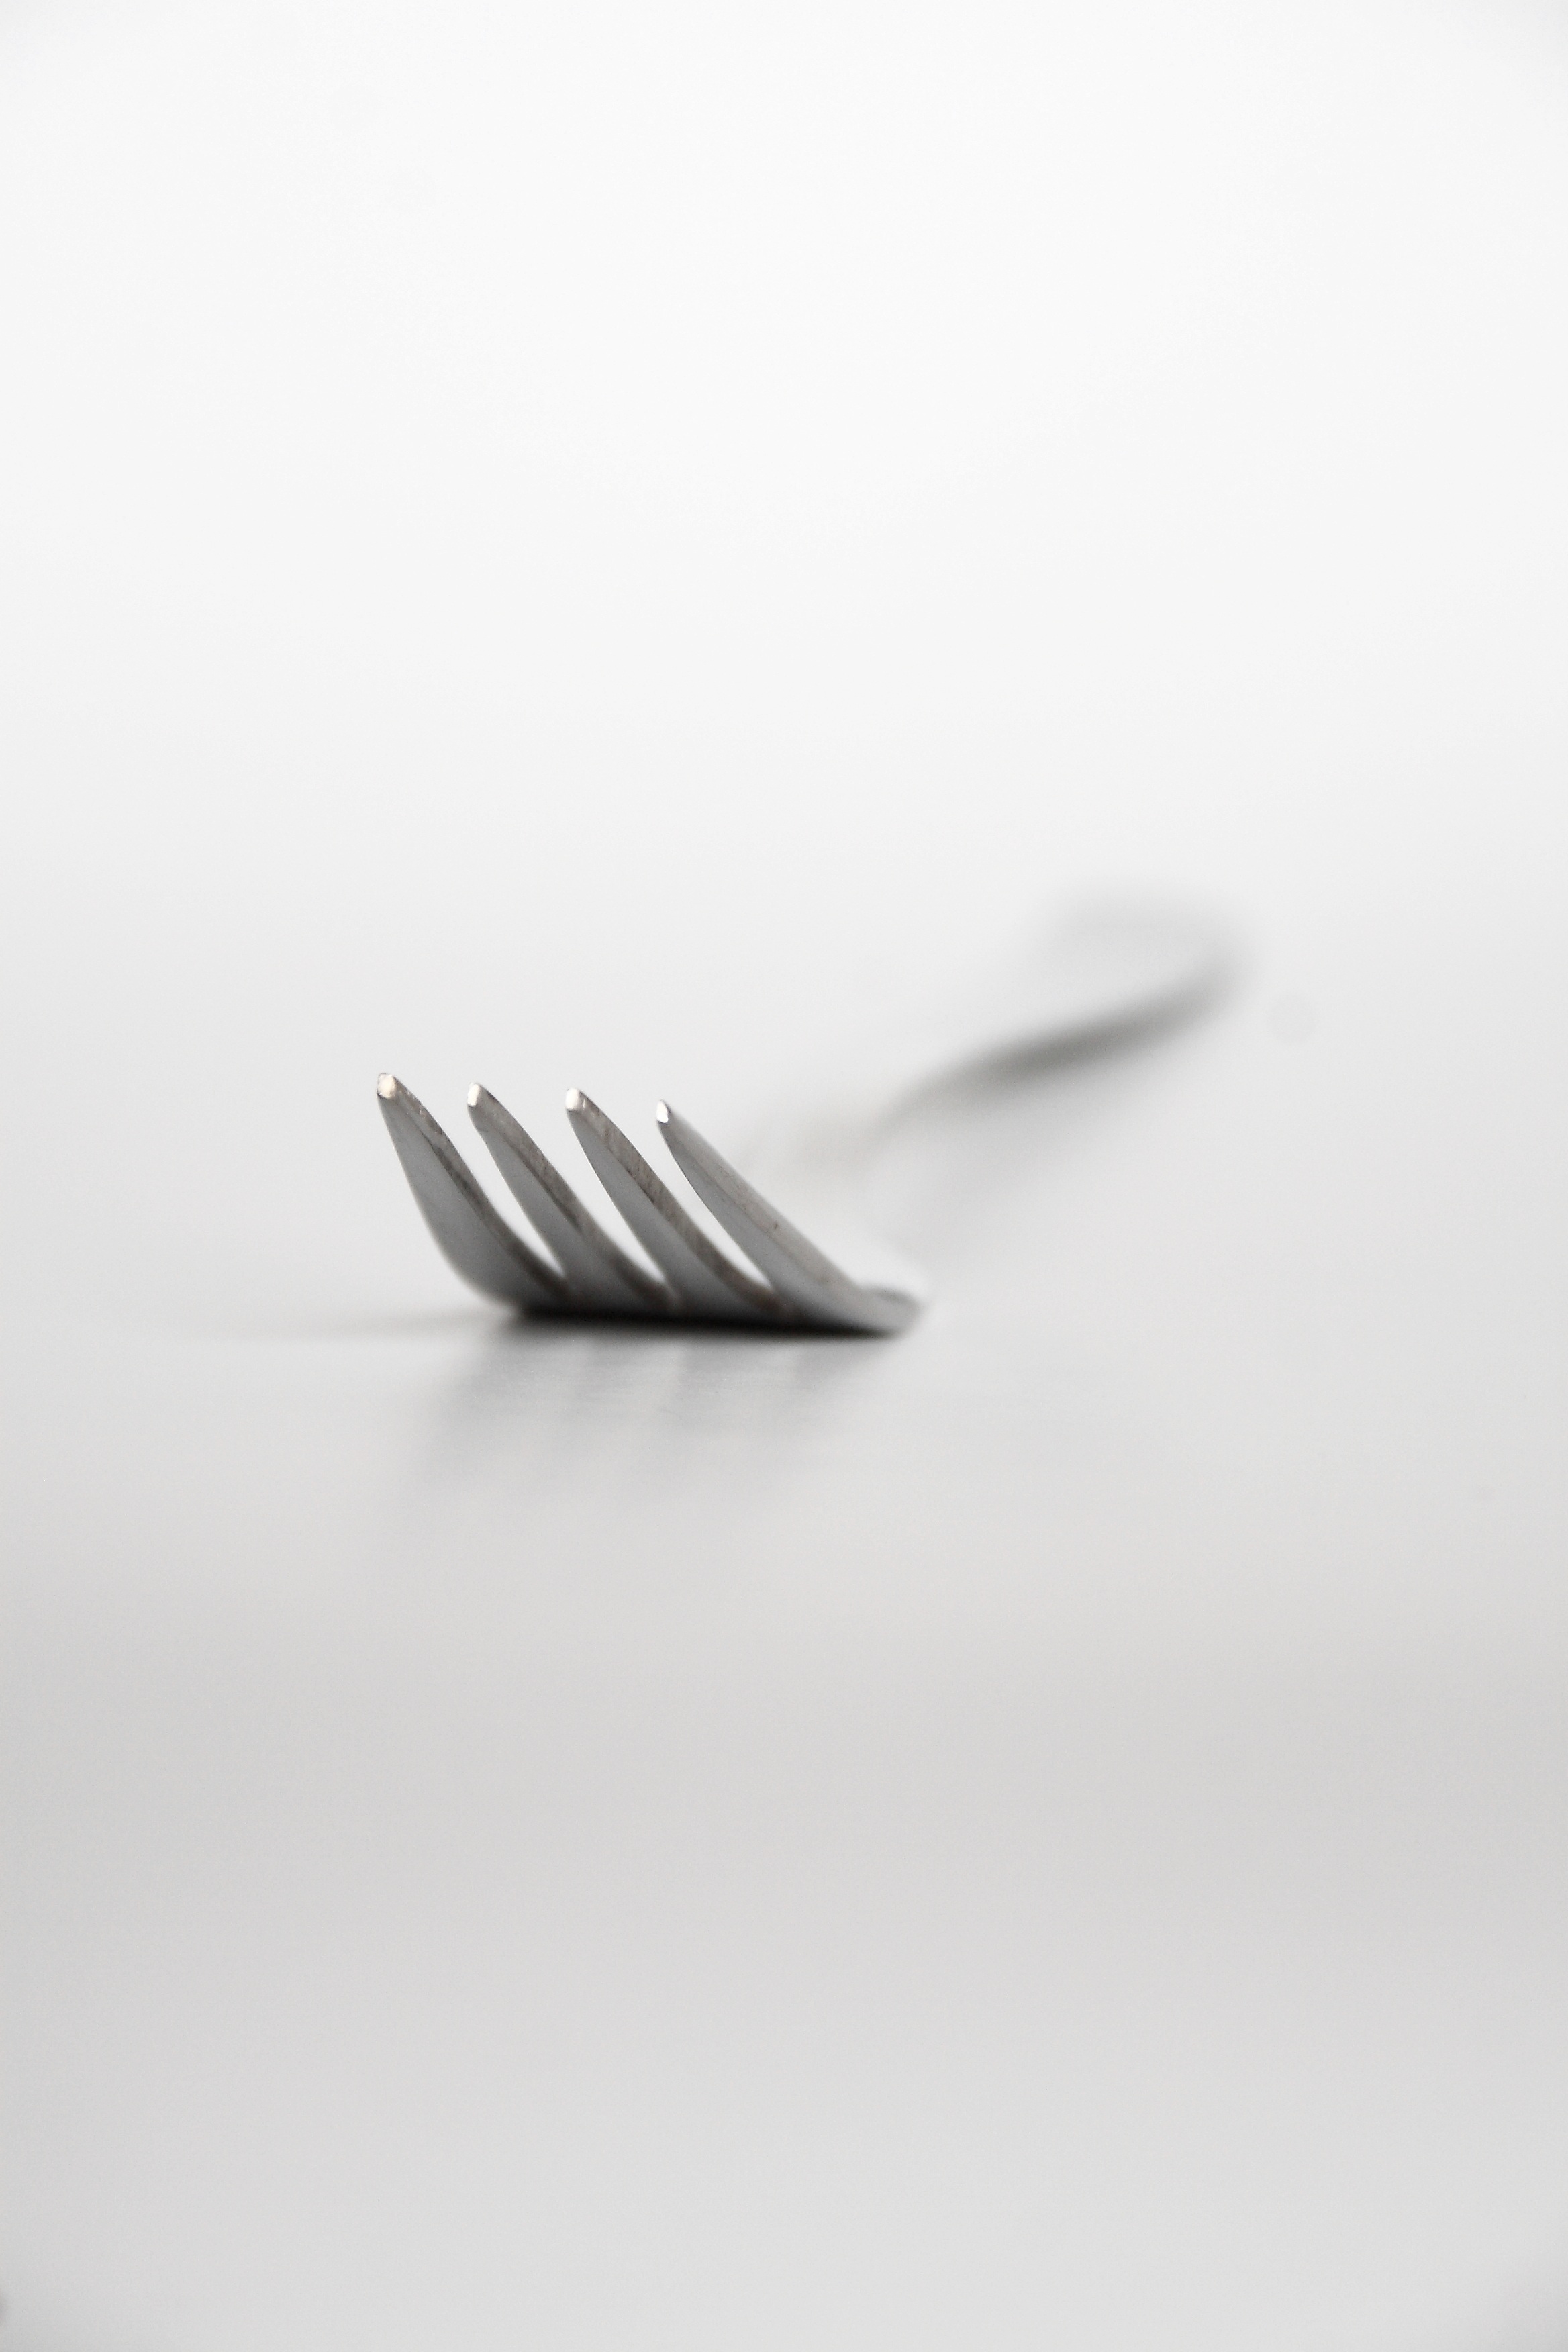
hand, fork, cutlery, wing, white, metal, close, tableware, logo, silver